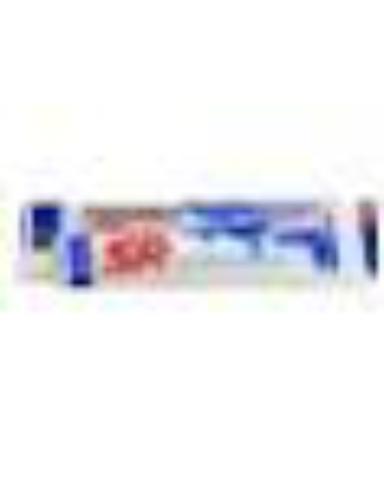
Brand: mentadent sr
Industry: Necessities